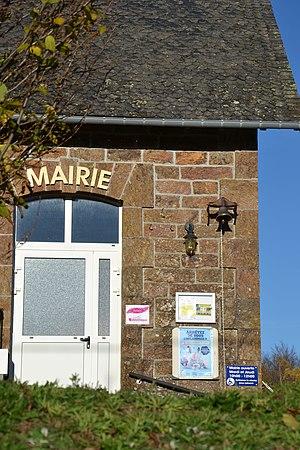
Vue sur la façade de la mairie de la commune de Le Jardin
Le Jardin est une commune française située dans le département de la Corrèze et la région Nouvelle-Aquitaine.